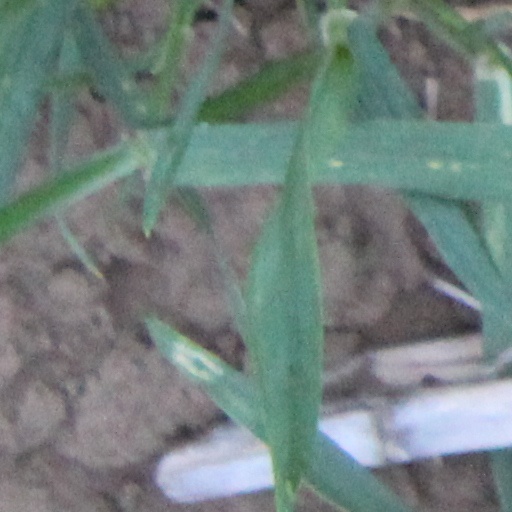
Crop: wheat